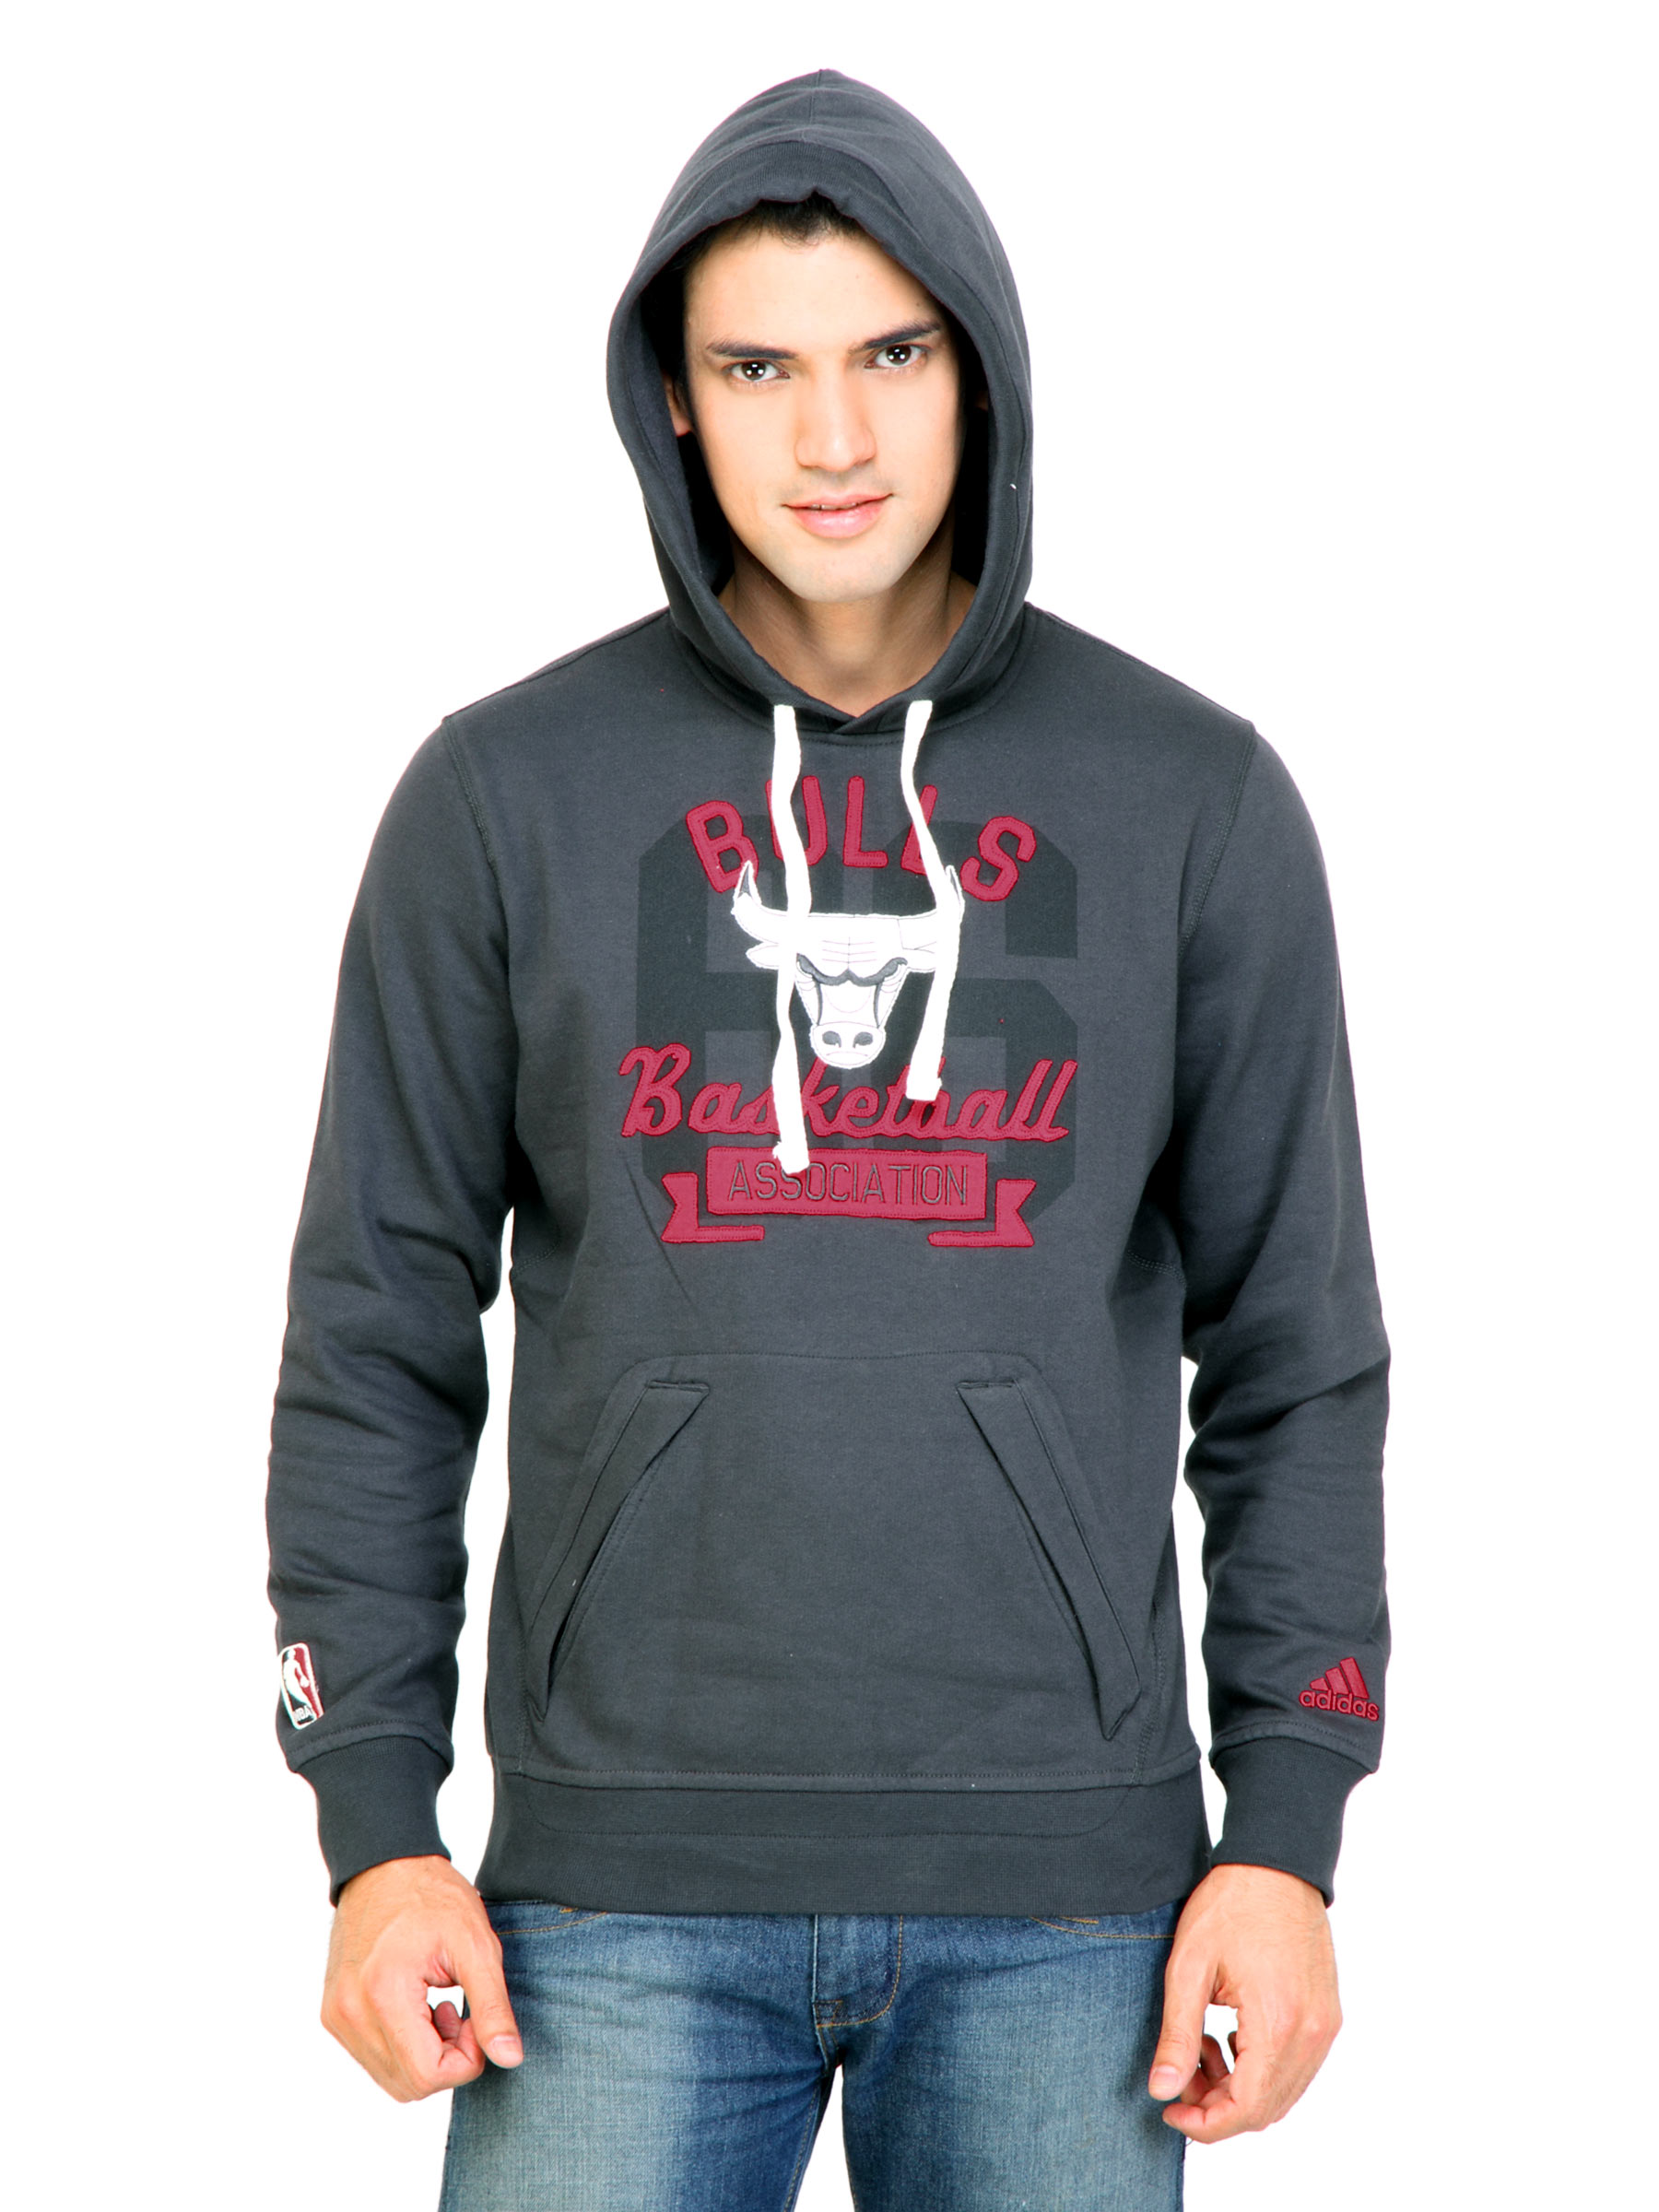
ADIDAS Men Printed Grey Sweatshirts
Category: Apparel / Topwear / Sweatshirts
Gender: Men
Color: Grey
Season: Fall 2011
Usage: Casual